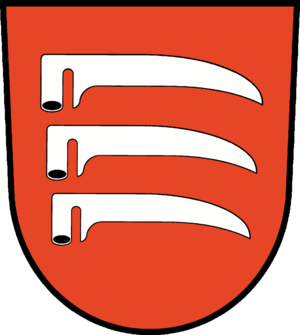
Friedland (Niederlausitz)
Coat of arms of Friedland
Friedland er en by i landkreis Oder-Spree i den tyske delstat Brandenburg.